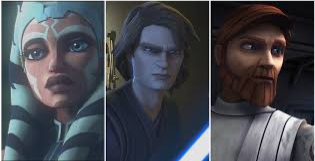
Portrait style: Cartoon Portrait